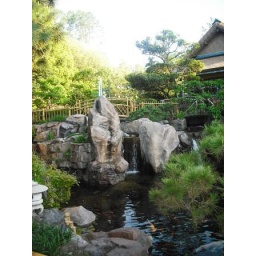
This is part of the Japaness area in Epcot's World Showcase. The fish in the lake thing were huge!